Jean-Baptiste de Boyer, Marquis d'Argens

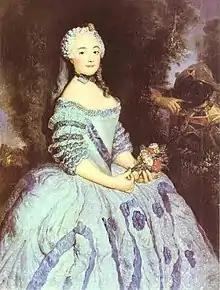
Babette Cochois (1725–1780), whom Jean-Baptiste married in 1749

Jean-Baptiste de Boyer, later Marquis d’Argens, was born on 24 June 1704 in the southern French town of Aix-en-Provence. He was the eldest of seven children of Pierre-Jean de Boyer and Angélique de L'Enfant, daughter of Luc de L'Enfant (1656–1729), President of the Regional Parliament.